Textile design

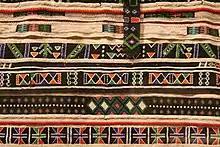
Strip-woven textile design: African fabric

Mixed media textile designs are produced using embroidery or other various fabric manipulation processes such as pleating, appliqué, quilting, and laser cutting.